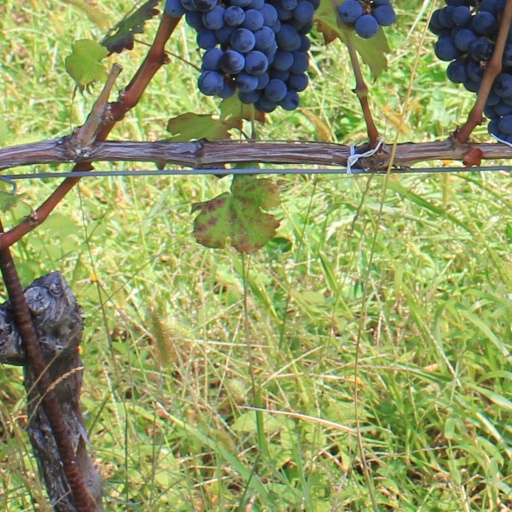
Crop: grape